Belt-Gaskin House

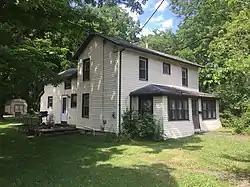
House in 2022

Belt-Gaskin House is a historic home located at Auburn in Cayuga County, New York. It is a two-story, three-bay frame house built about 1868. The house was built by African Americans Thomas and Rachel Belt (or possibly Bell), who returned to the U.S. from Canada after the conclusion of the Civil War.